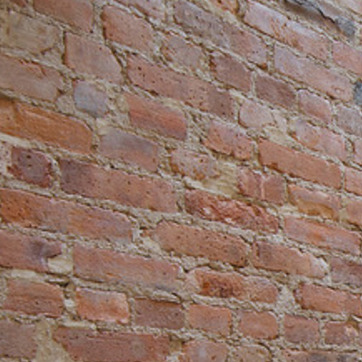
Material: brick